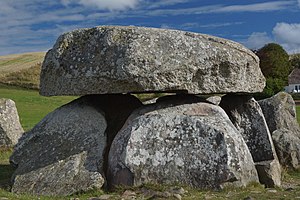
Mols Bjerge-stien / Galleri
Poskær Stenhus (2)
Mols Bjerge-stien er en afmærket vandrerute på 60 km i Nationalpark Mols Bjerge på den sydlige del af Djursland. Ruten, som slynger sig gennem istidslandskaberne mellem Kalø og Ebeltoft, er inddelt i tre dagsetaper; Kaløetapen, Bjergetapen og Ebeltoftetapen på hver omkring 20 km. Stiens forløb er markeret med hvide pile på grønne skilte.